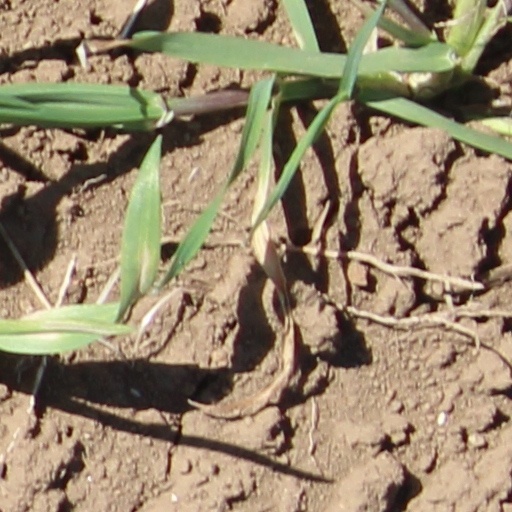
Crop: wheat